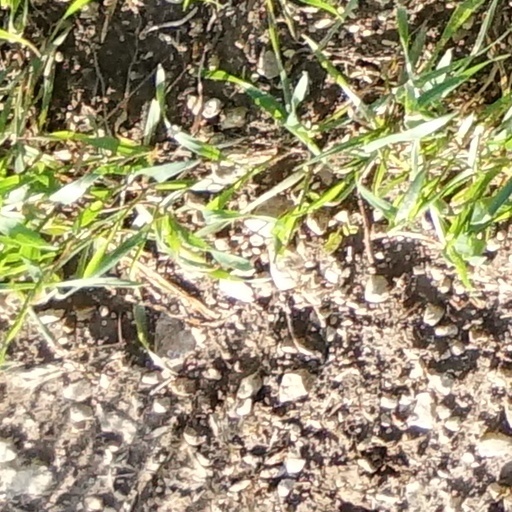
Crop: wheat